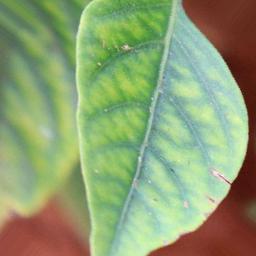
Label: nutritional